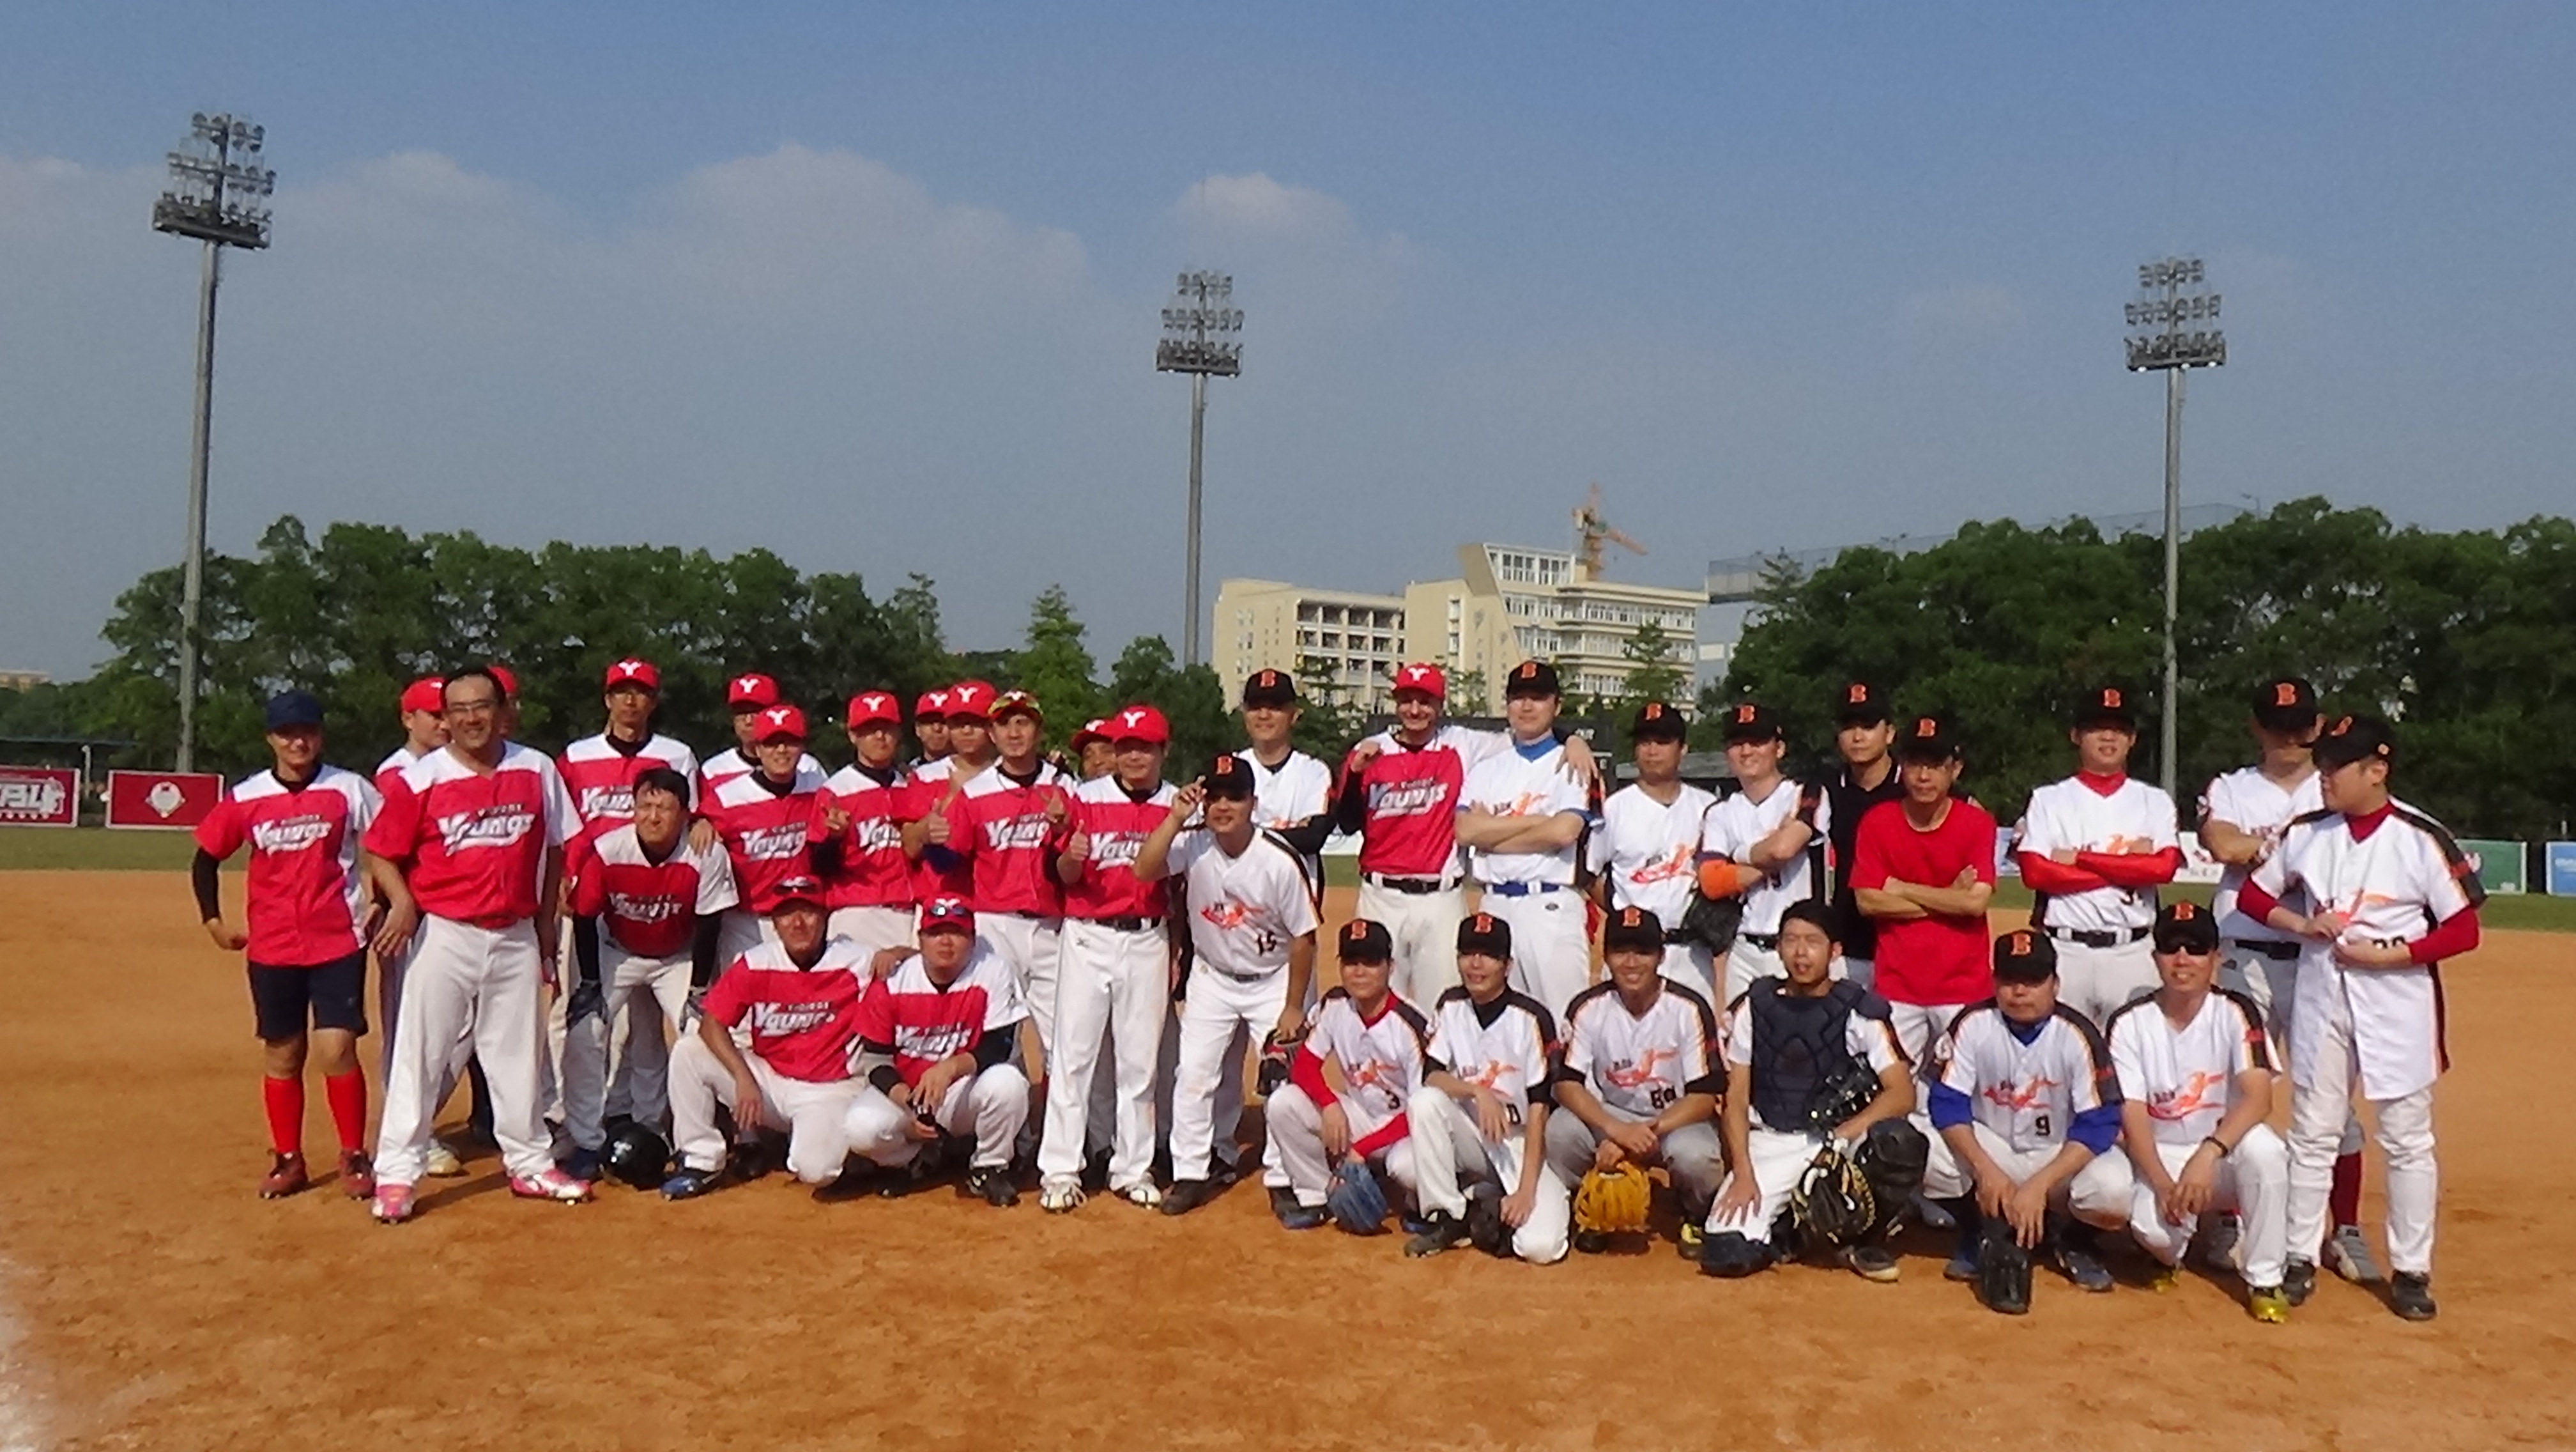
baseball, soccer, stadium, baseball field, team, sports, tournament, team sport, baseball team, softball field, competition event, bat and ball games